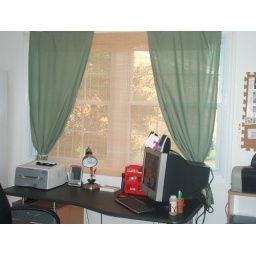
The side panels in moss green hide the fact that my bamboo blind is a tad narrow for the window.